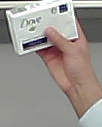
Product: dove_soap